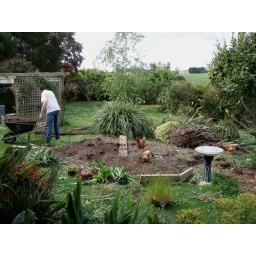
First step: removing the ornamental garden bed beside the lemon tree. The chooks help.